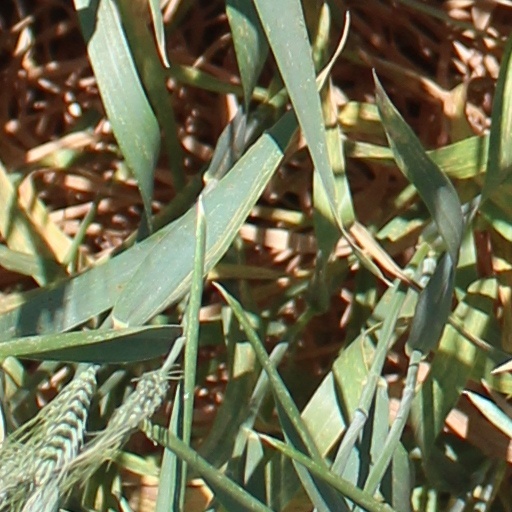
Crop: wheat